Über den Tellerrand

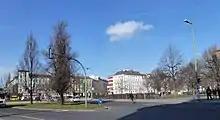
The Oranienplatz at Berlin- Kreuzberg

The cooking event with refugees gave the participants the idea to have refugees give cooking lessons. The idea was developed with the help of the Social Impact Lab in Berlin in the spring of 2014. It was important for the founders to have locals and refugees come together as equals. Through the leading part that refugees play in the cooking lessons "the humility of a petitioner was replaced by the confidence of an expert."